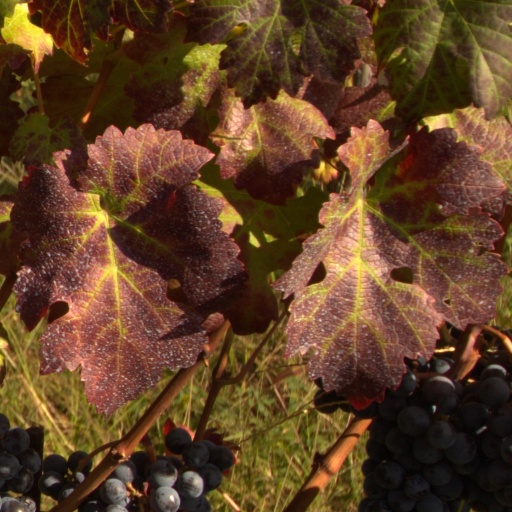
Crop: grape